Question: Please indicate a possible affordance area of the boxing_punching_bag that can be used for punching
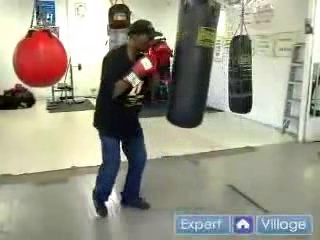
Answer: [234, 38, 255, 109]